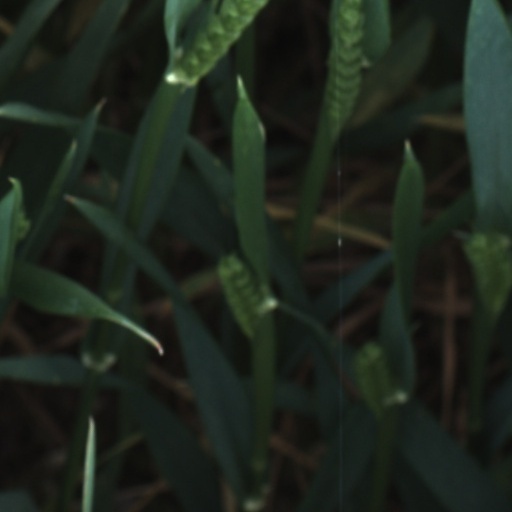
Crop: wheat